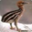
Label: bird